Uterine malformation

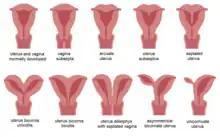
Malformations of the uterus in humans

A uterine malformation is a type of female genital malformation resulting from an abnormal development of the Müllerian duct(s) during embryogenesis. Symptoms range from amenorrhea, infertility, recurrent pregnancy loss, and pain, to normal functioning depending on the nature of the defect.